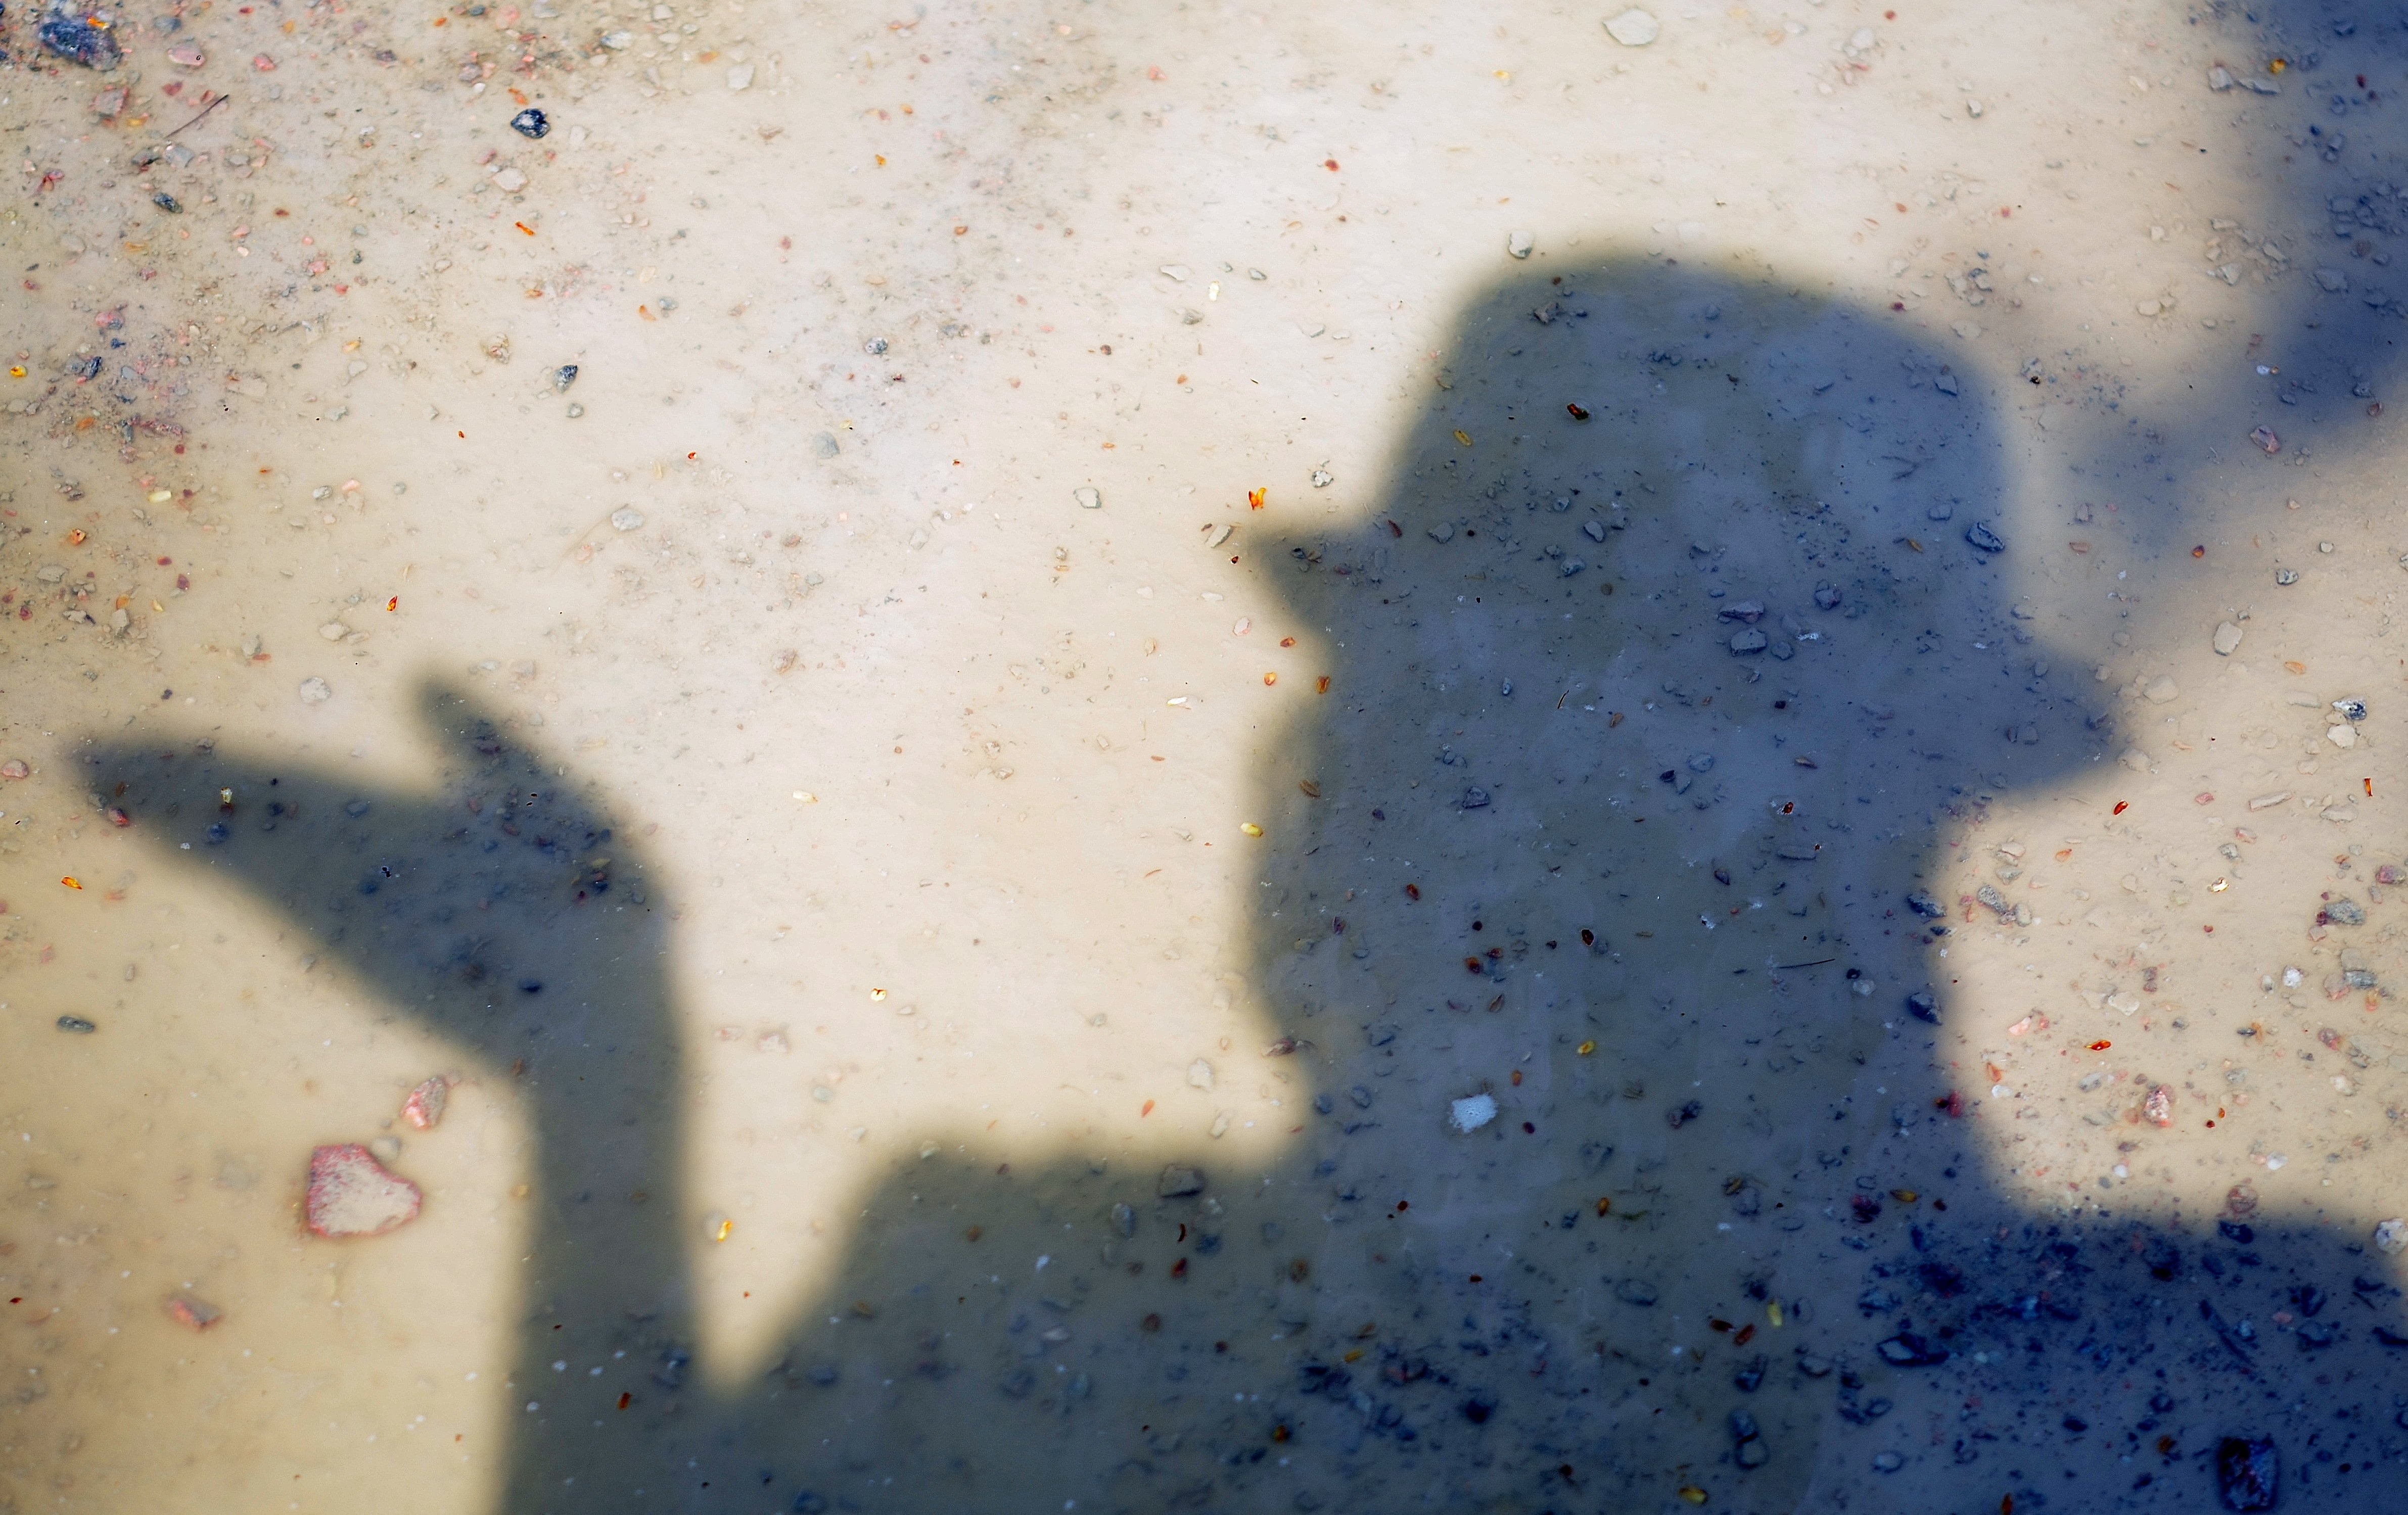
hand, abstract, sunset, texture, number, wall, love, heart, green, color, shadow, paint, blue, black, material, shadows, background, hearts, wallpaper, shape, cartoon, watercolor paint